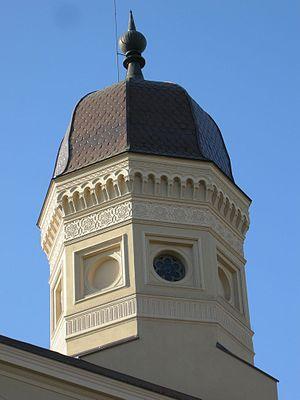
Tour de la synagogue de Ostrów Wielkopolski en Pologne